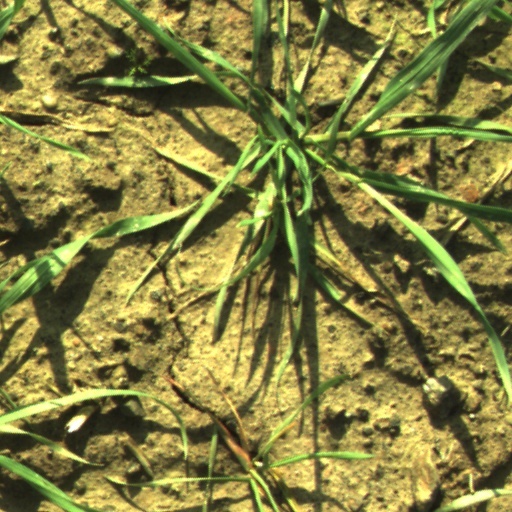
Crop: wheat